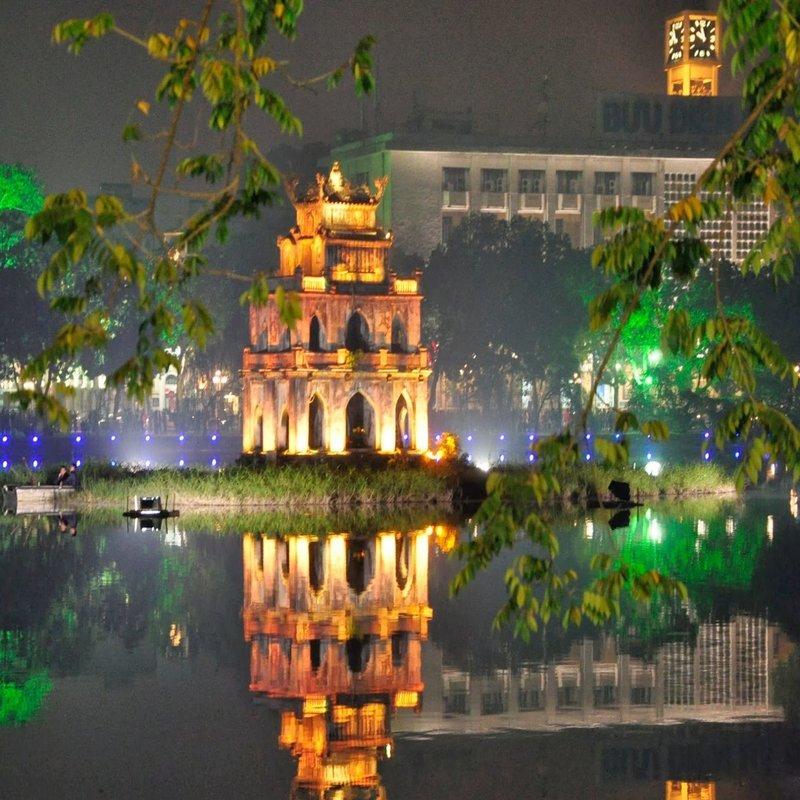
ở trên hồ nước có sự xuất hiện của một toà tháp